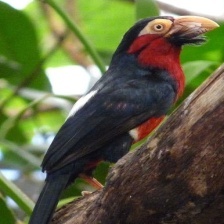
Species: BEARDED BARBET
Scientific name: LYBIUS DUBIUS